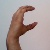
The image shows a hand gesture representing the letter 'C' in Indian Sign Language.